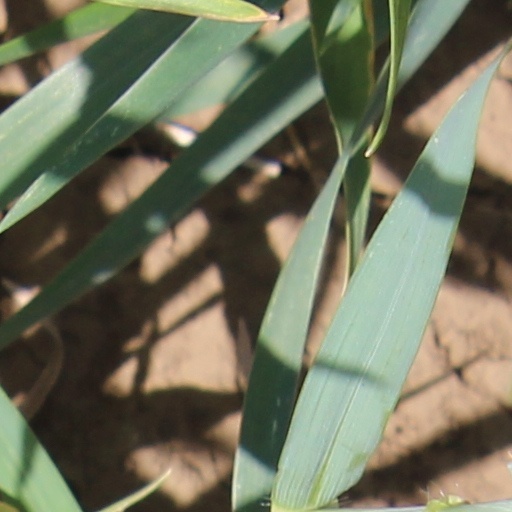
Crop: wheat